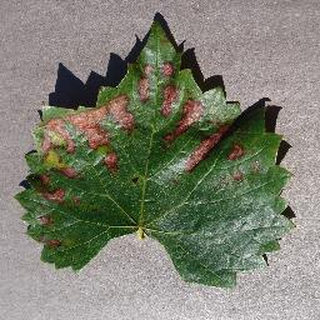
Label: grape_esca_black_measles